9 by 5 Impression Exhibition

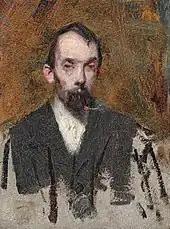
Portrait by Arthur Streeton of Louis Abrahams smoking a cigar. Abrahams, a tobacconist, supplied the artists with wooden cigar-box lids for painting "impressions". Many of the lids measured 9 by 5 inches, hence the name of the exhibition.

The 9 by 5 Impression Exhibition was an art exhibition held in Melbourne, Victoria, Australia. It opened on 17 August 1889 at Buxton's Rooms on Swanston Street and featured 183 "impressions", the majority of which were painted by Charles Conder, Tom Roberts and Arthur Streeton, three leading members of the Heidelberg School art movement, also known as Australian impressionism. Two other members, Frederick McCubbin and Charles Douglas Richardson, made smaller contributions.